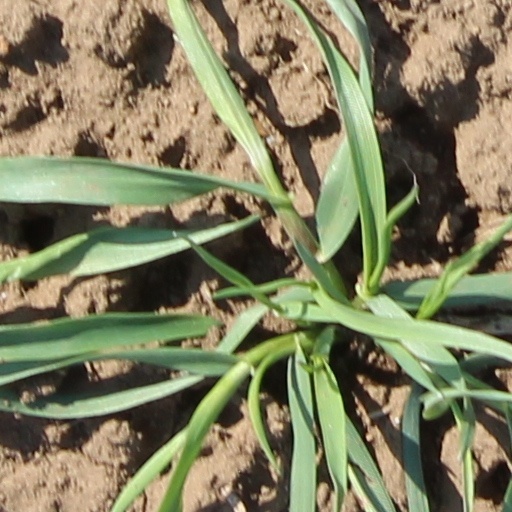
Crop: wheat